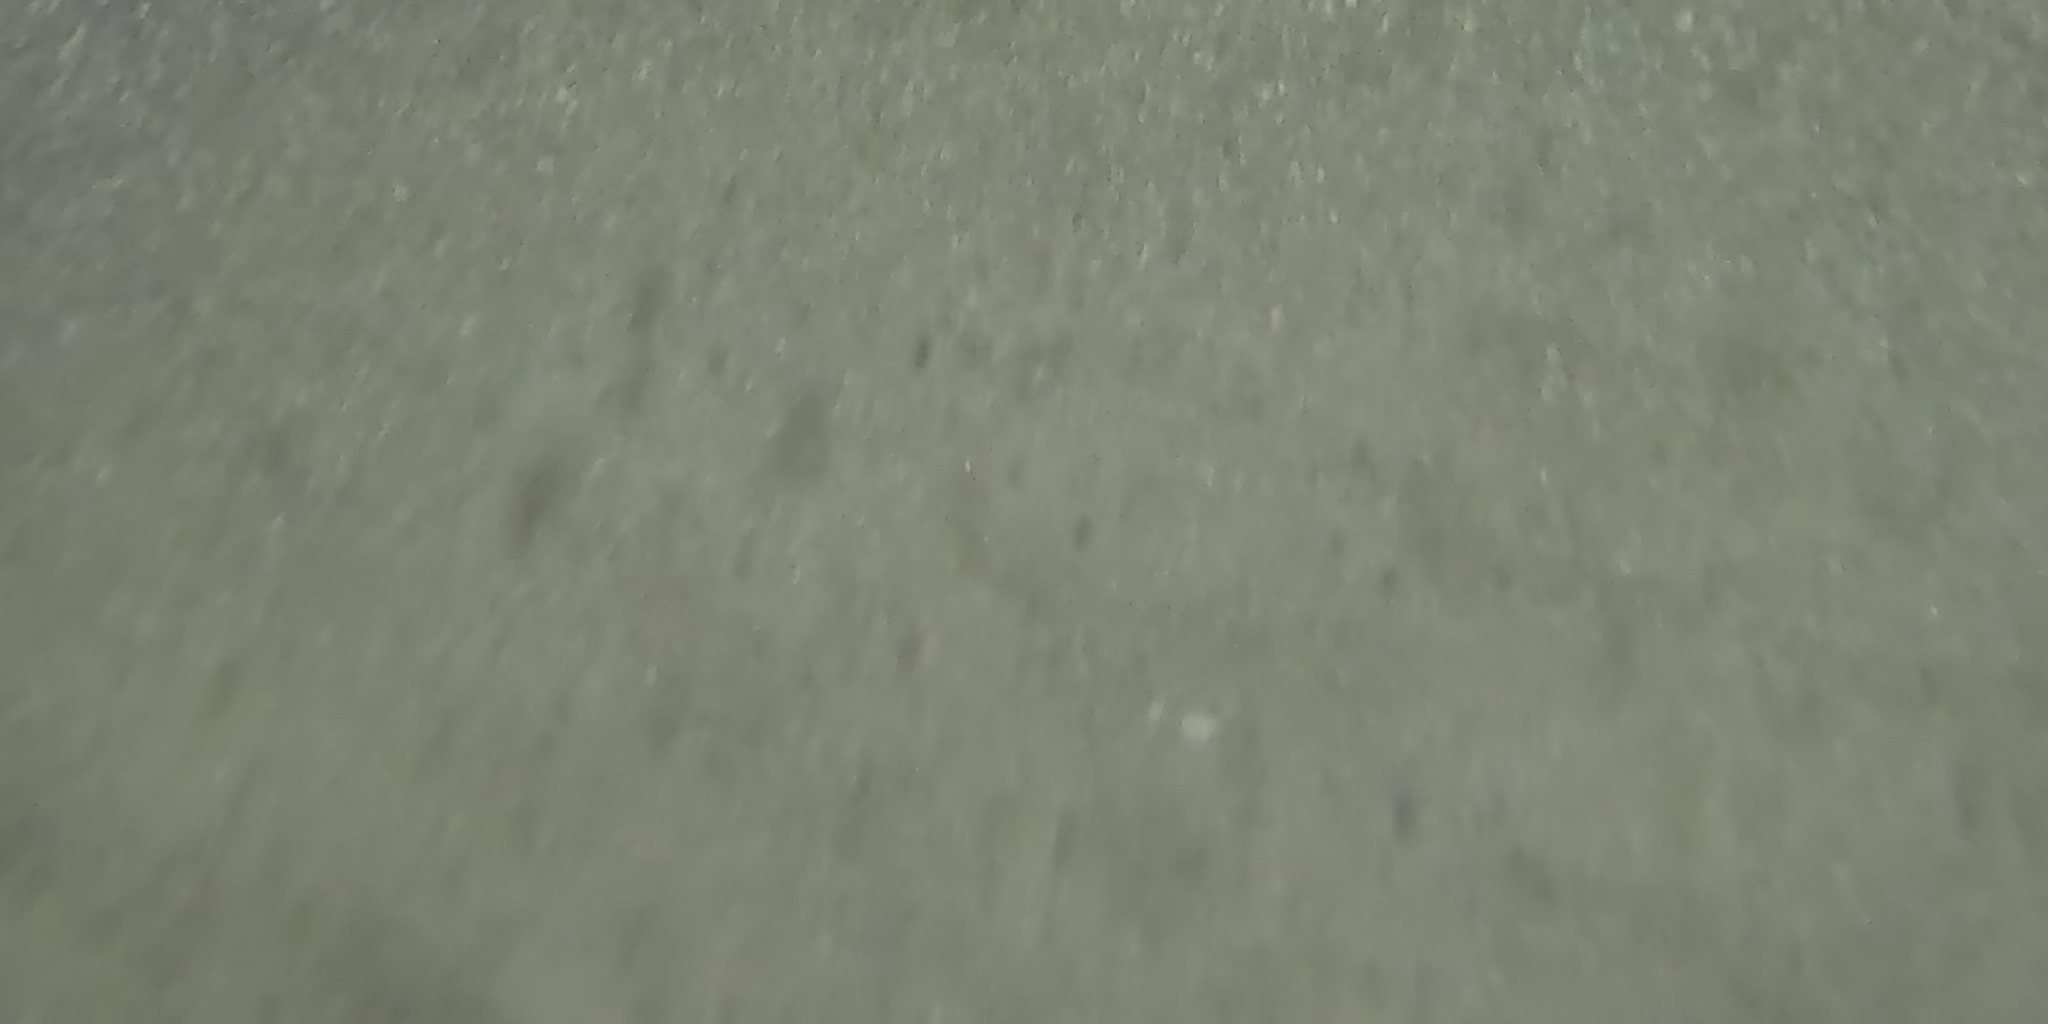
Seabed habitat: bad